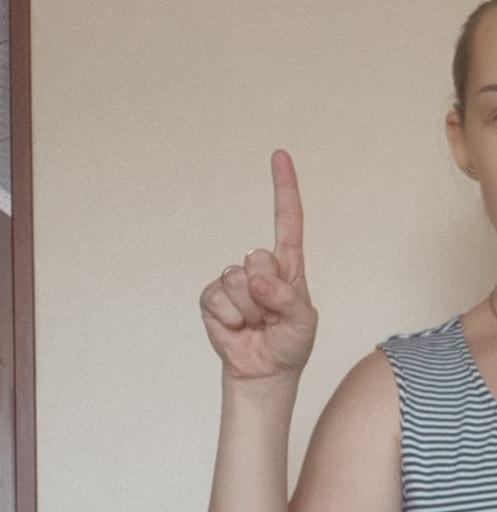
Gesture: one